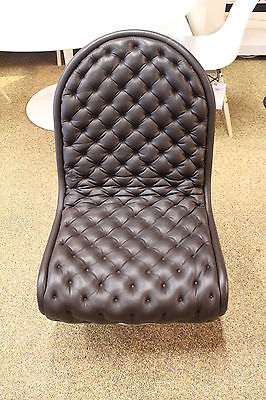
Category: chair